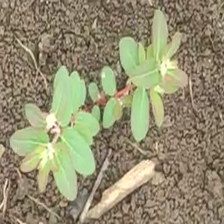
Weed species: Choti_dudhi_(Euphorbia_hirta)